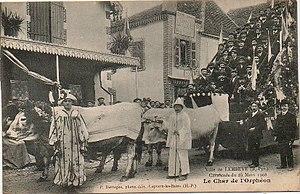
Char de l'Orphéon à la cavalcade du 29 mars 1908 à Lembeye (France).
Lembeye est une commune française, située dans le département des Pyrénées-Atlantiques en région Nouvelle-Aquitaine.
Orphéon désigne soit une chorale d'homme, soit un instrument de musique fixe, à cordes et à clavier, dans lequel le son est produit par une roue qui frotte les cordes comme dans une vielle à roue.